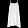
Label: Dress